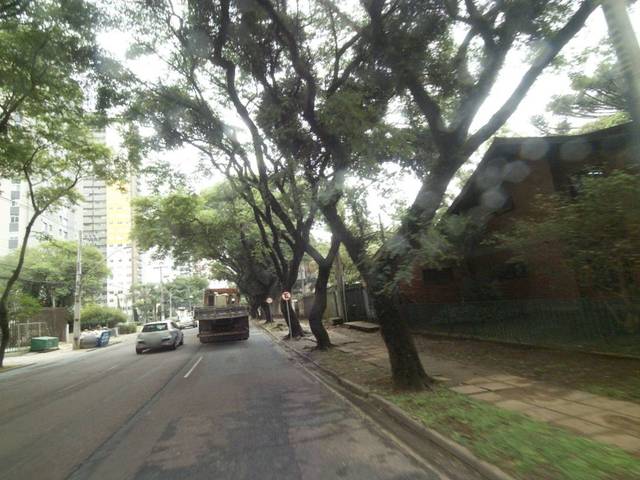
Region: Brazil
Coordinates: -25.432, -49.301